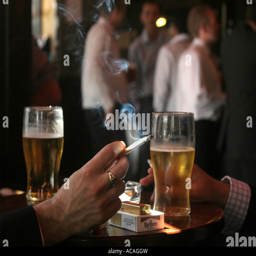
smokers in a bar in city